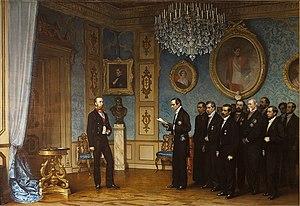
Ferdinand Maximilien de Habsbourg-Lorraine, né à Vienne le 6 juillet 1832 et mort fusillé au Cerro de las Campanas à Santiago de Querétaro le 19 juin 1867, est un archiduc d'Autriche, prince royal de Hongrie et de Bohême, devenu empereur du Mexique sous le nom de Maximilien Iᵉʳ en 1864. Frère cadet de l'empereur d'Autriche François-Joseph Iᵉʳ, il épouse en 1857 la princesse Charlotte de Belgique.
Le Second Empire mexicain est l'État gouverné par Maximilien de Habsbourg comme empereur du Mexique. Le Second Empire a été établi en 1864 après l'intervention des troupes françaises et des troupes conservatrices mexicaines.
L'empereur du Mexique fut le chef de l'État mexicain lorsque celui-ci fut, à deux reprises, une monarchie constitutionnelle, en 1822-1823, puis entre 1863 et 1867.
22 août : convention pour l’amélioration du sort des militaires blessés dans les armées en campagne. Le Comité international de la Croix-Rouge est officiellement créé à Genève.
L’intervention française au Mexique ou l'expédition du Mexique est une expédition militaire française qui eut lieu de 1861 à 1867 et avait pour objectif de mettre en place au Mexique un régime favorable aux intérêts français.
Le Second Empire est le système constitutionnel et politique instauré en France le 2 décembre 1852 lorsque Louis-Napoléon Bonaparte, président de la République française, devient le souverain Napoléon III, empereur des Français, un an jour pour jour après son coup d'État du 2 décembre 1851. Ce régime politique succède à la Deuxième République et précède la Troisième République.